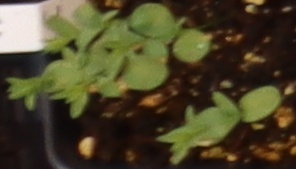
Label: Flax